Dar Othman

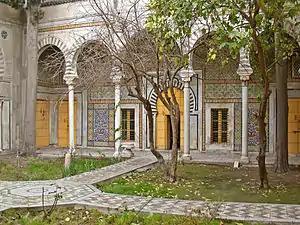
Courtyard of Dar Othman

Dar Othman is one of the palaces of the medina of Tunis. The residence is located in the south of the medina, 16 El Mebazaâ Street.